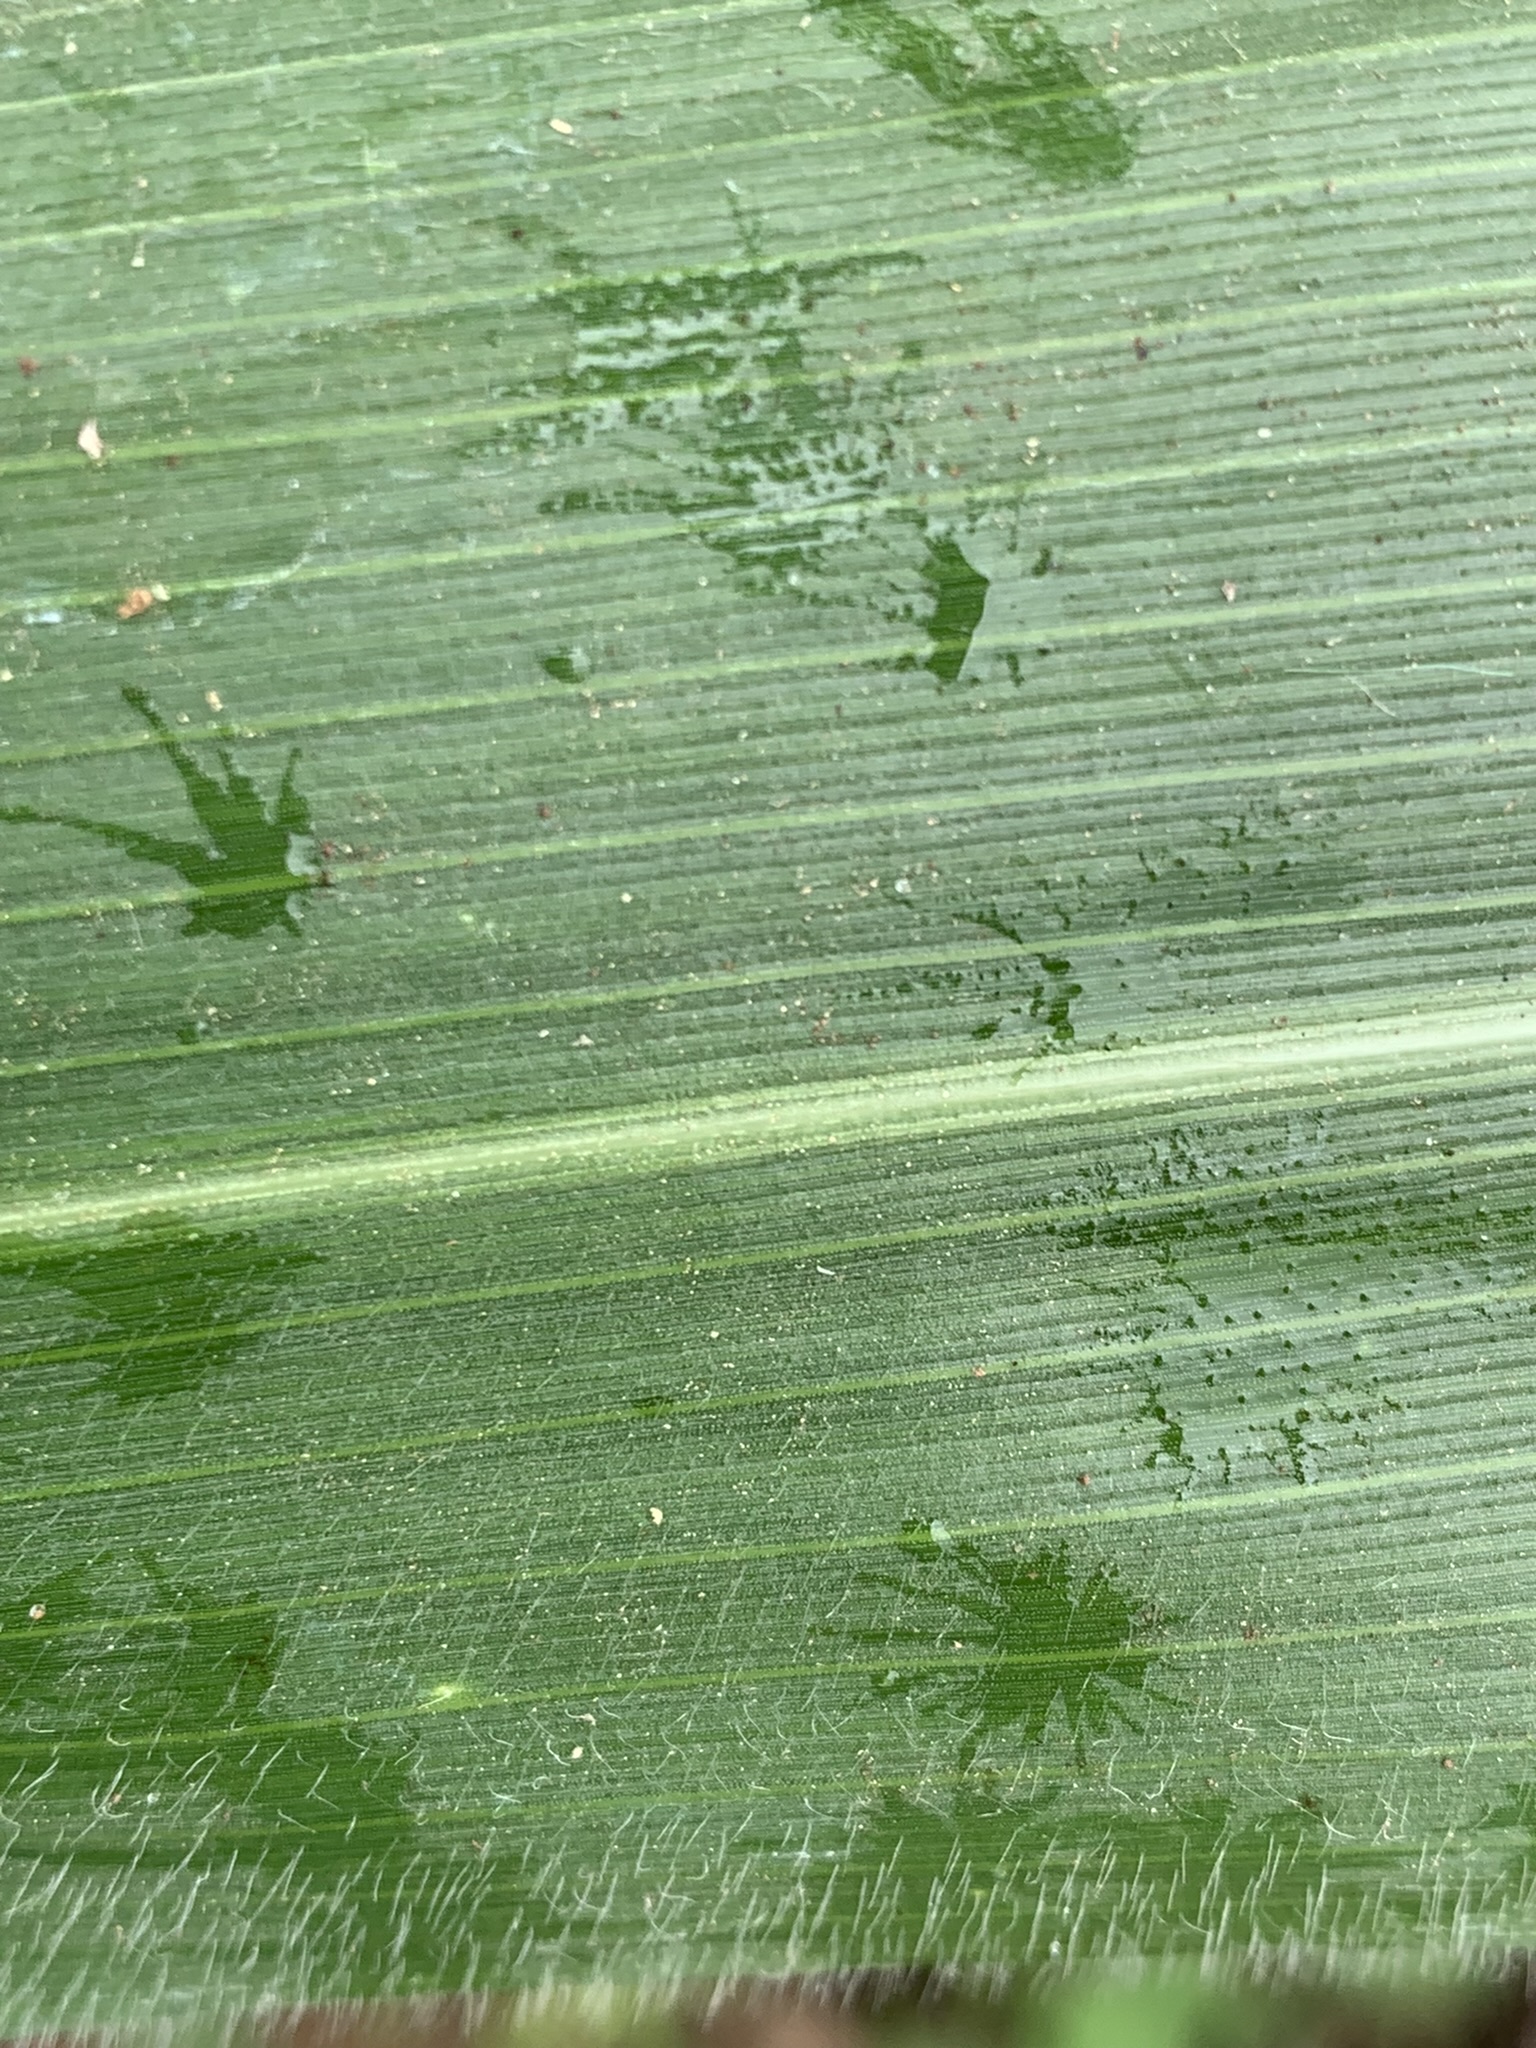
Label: Healthy